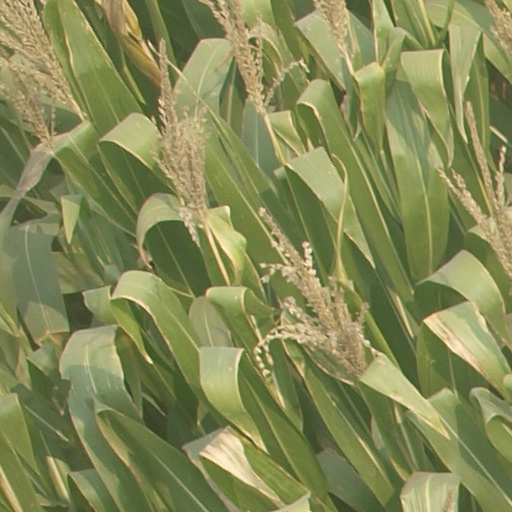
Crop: maize; corn